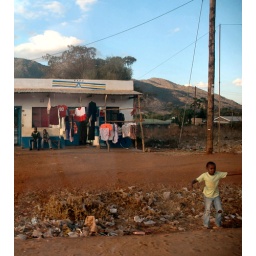
Kenya - child in small town, seen through bus window